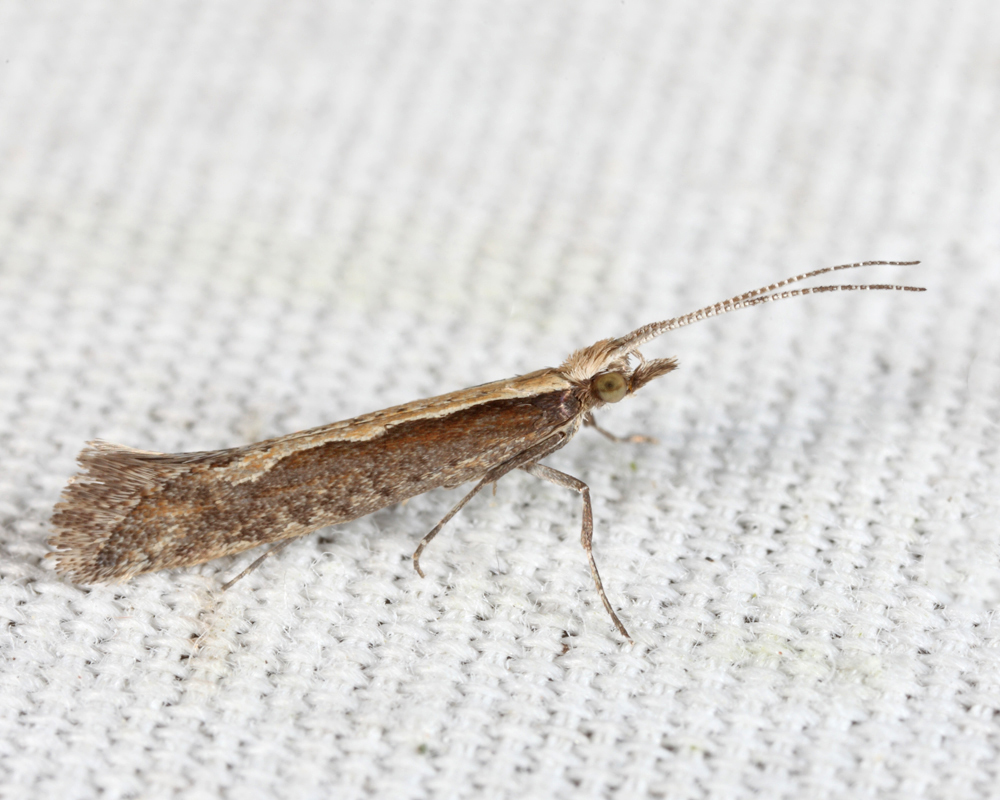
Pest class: diamondback_moth